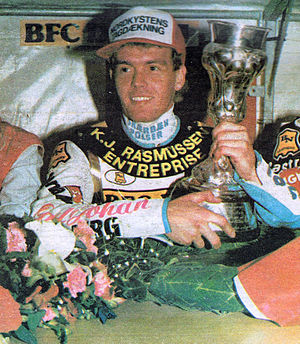
Tommy Knudsen
Tommy Knudsen er en tidligere dansk speedwaykører og vinder af VM for hold, par og med en 3. plads i 1981 som bedste individuelle VM resultat. Tommy Knudsen led hele karrieren under mange skader og ufrivillige pauser.